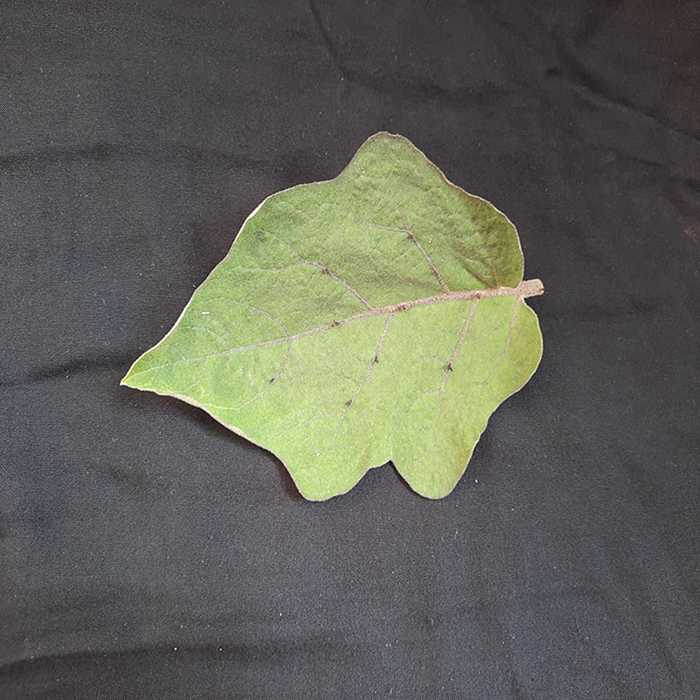
Plant: Eggplant
Label: Eggplant fresh leaf